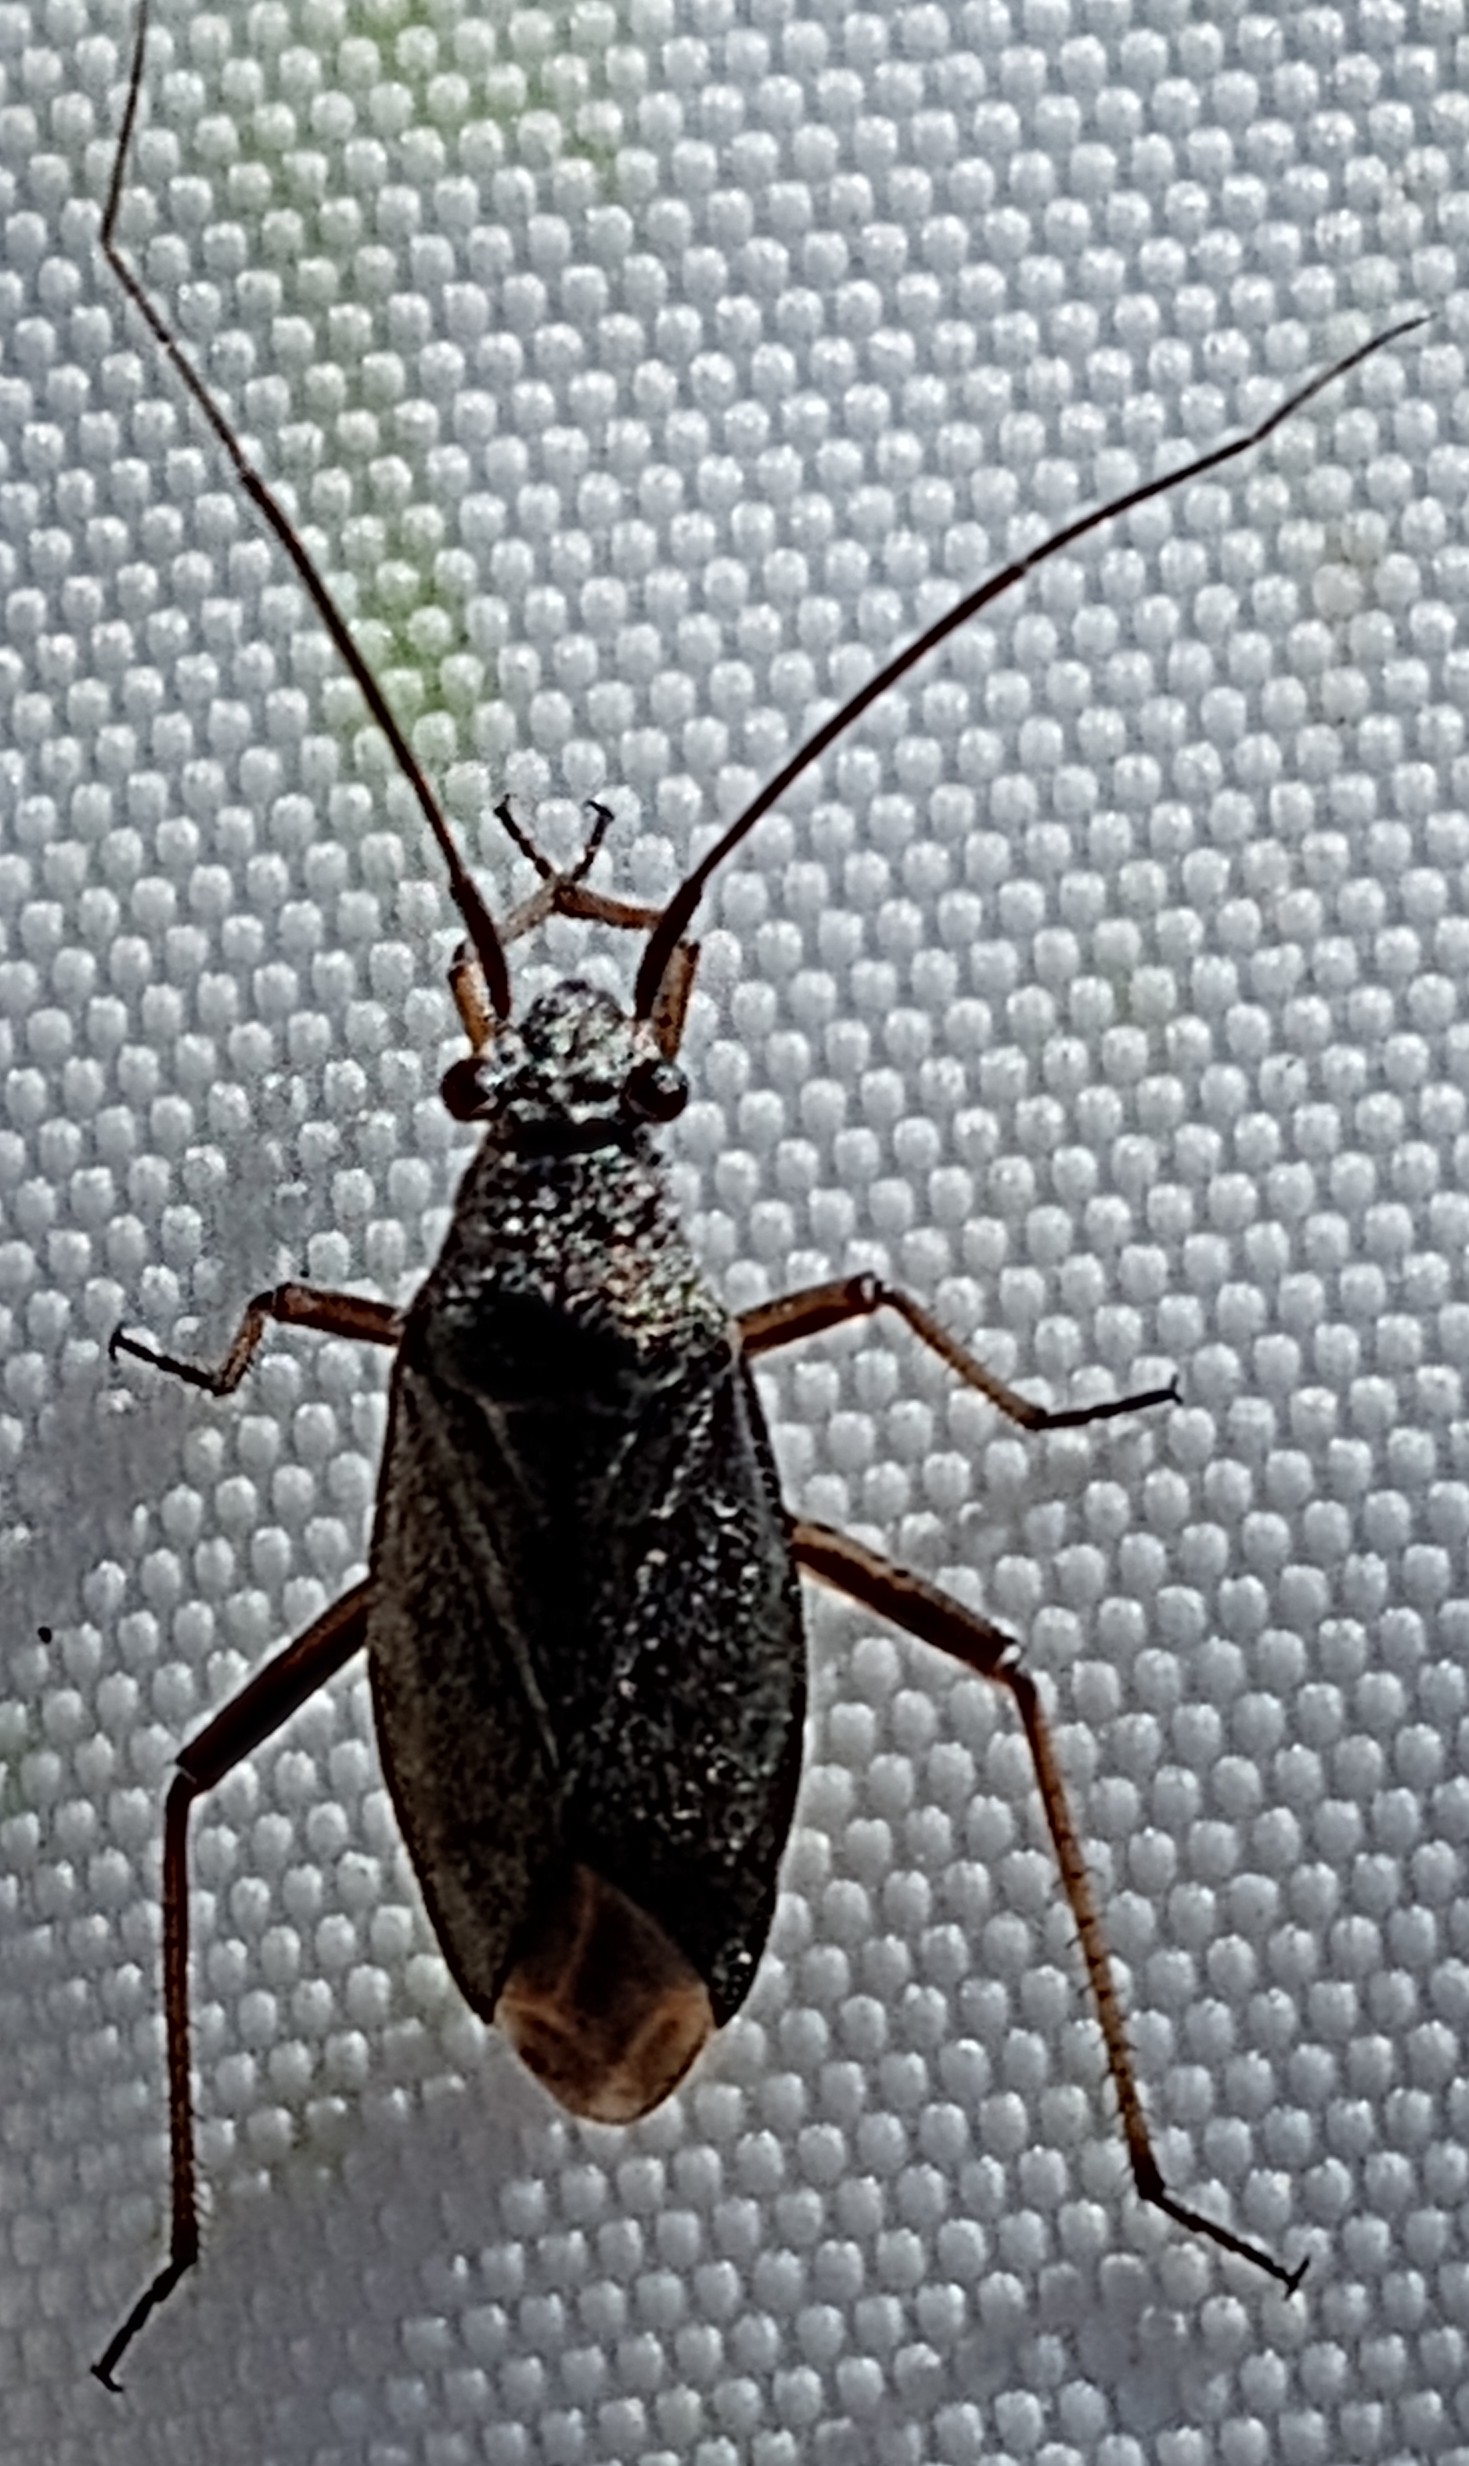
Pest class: occasional_pest